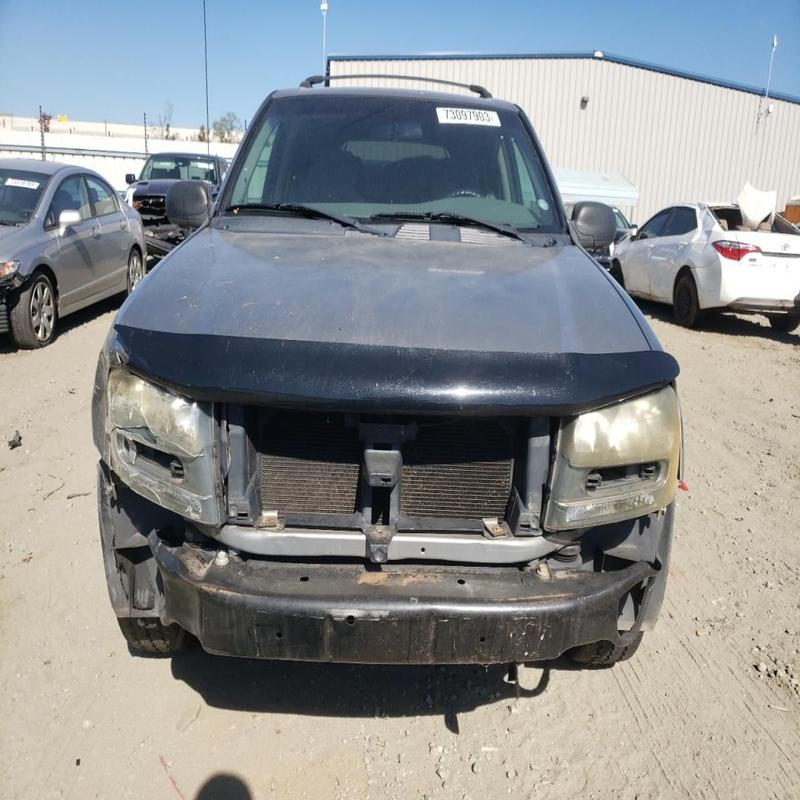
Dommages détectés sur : pare-choc avant, feu avant droit, feu avant gauche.
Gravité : majeur